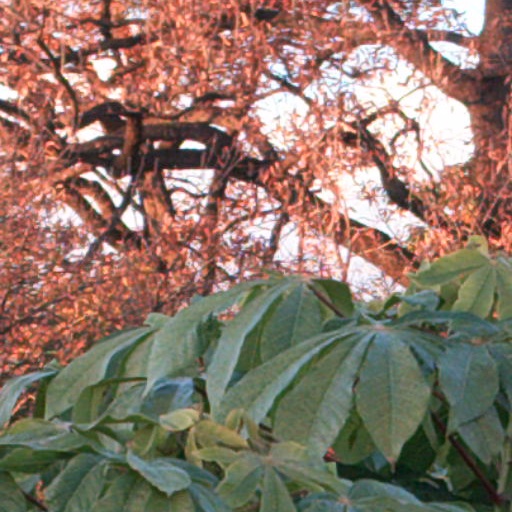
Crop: cassava